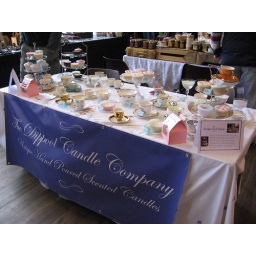
Gorgeous candles in vintage cups by Anne Knox.